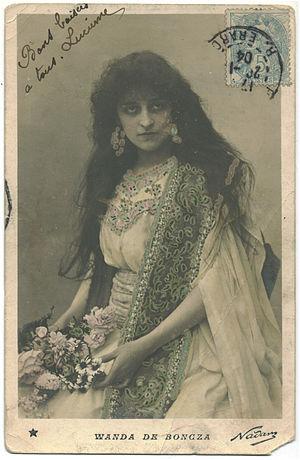
Wanda-Marie-Émilie Rutkowska dite Wanda de Boncza est une comédienne de théâtre française née le 8 mars 1872 dans le 17ᵉ arrondissement de Paris et morte dans le 8ᵉ arrondissement de Paris le 15 août 1902.